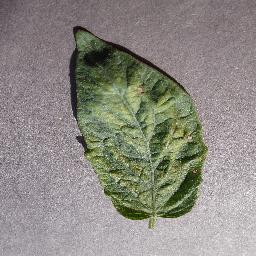
Label: Tomato___Spider_mites Two-spotted_spider_mite